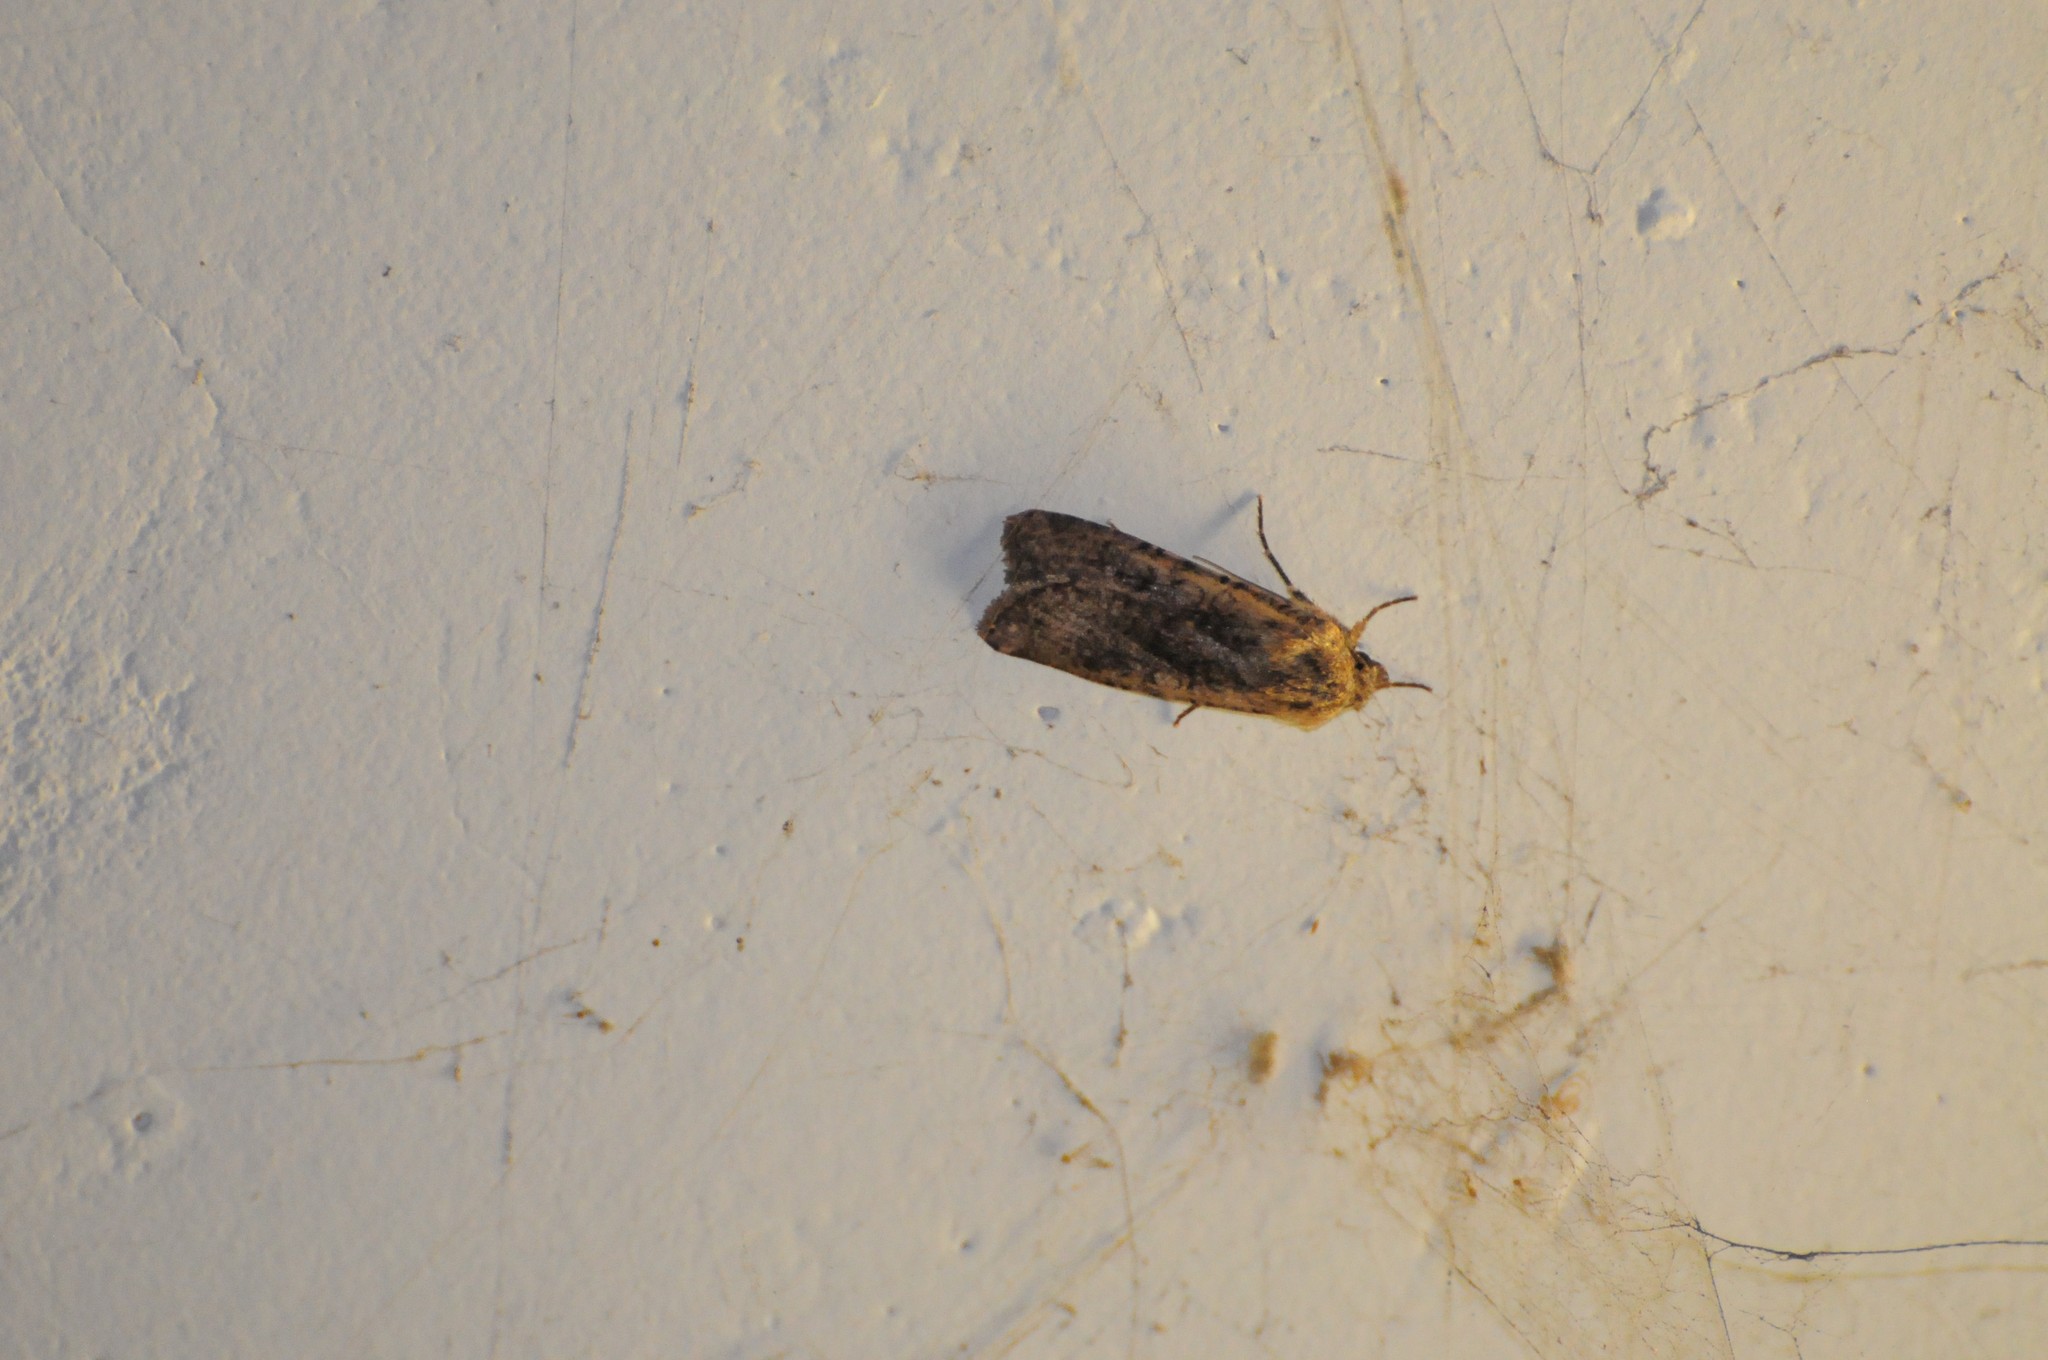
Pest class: cutworms